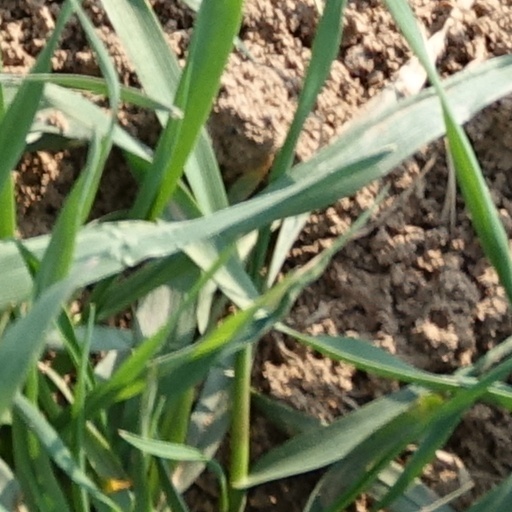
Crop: wheat